Wedel Jarlsberg Land

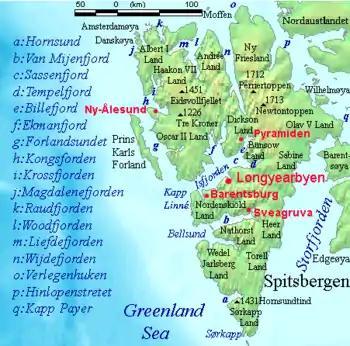
Wedel Jarlsberg Land is located on the southwestern part of Spitsbergen.

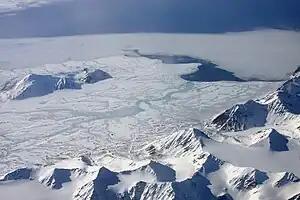
Dunderdalen, Wedel Jarlsberg Land, southwestern Spitsbergen. Seen from east towards west.

Wedel Jarlsberg Land is the land area between Van Keulenfjorden and Hornsund on the southwestern part of Spitsbergen, Svalbard. The area is largely covered with glaciers, and is completely within the Sør-Spitsbergen National Park.